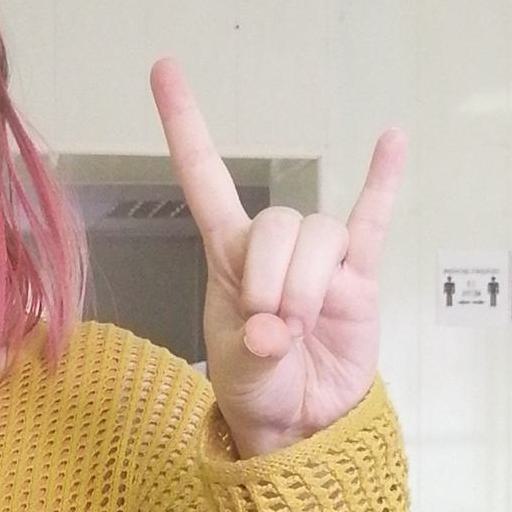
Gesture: rock